London Bridge station

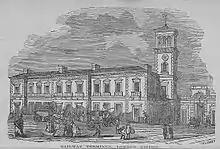
The proposed London Bridge joint station

The original station had four tracks and was wide and long. It was approached through a pair of iron gates. Three tracks led into two platforms as a stub end of a viaduct. The station was entirely exposed to the weather until a tarred canvas roof was erected in 1840. Sixteen columns and fourteen beams from this structure were retrieved in 2013 and given to the Vale of Rheidol Railway in Aberystwyth, Wales for use in a planned railway museum.